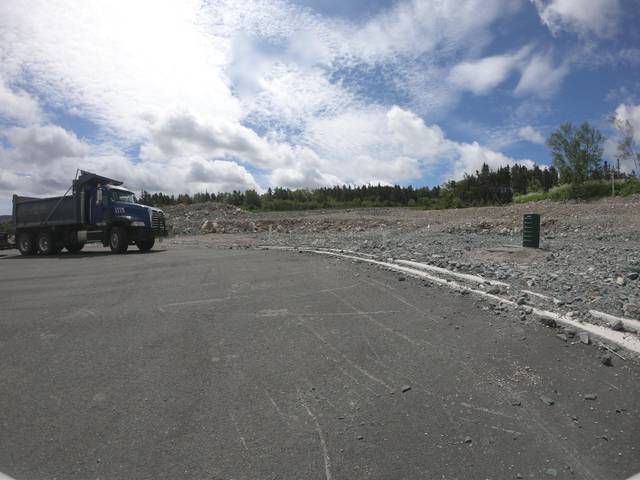
Region: Canada
Coordinates: 47.555, -52.751